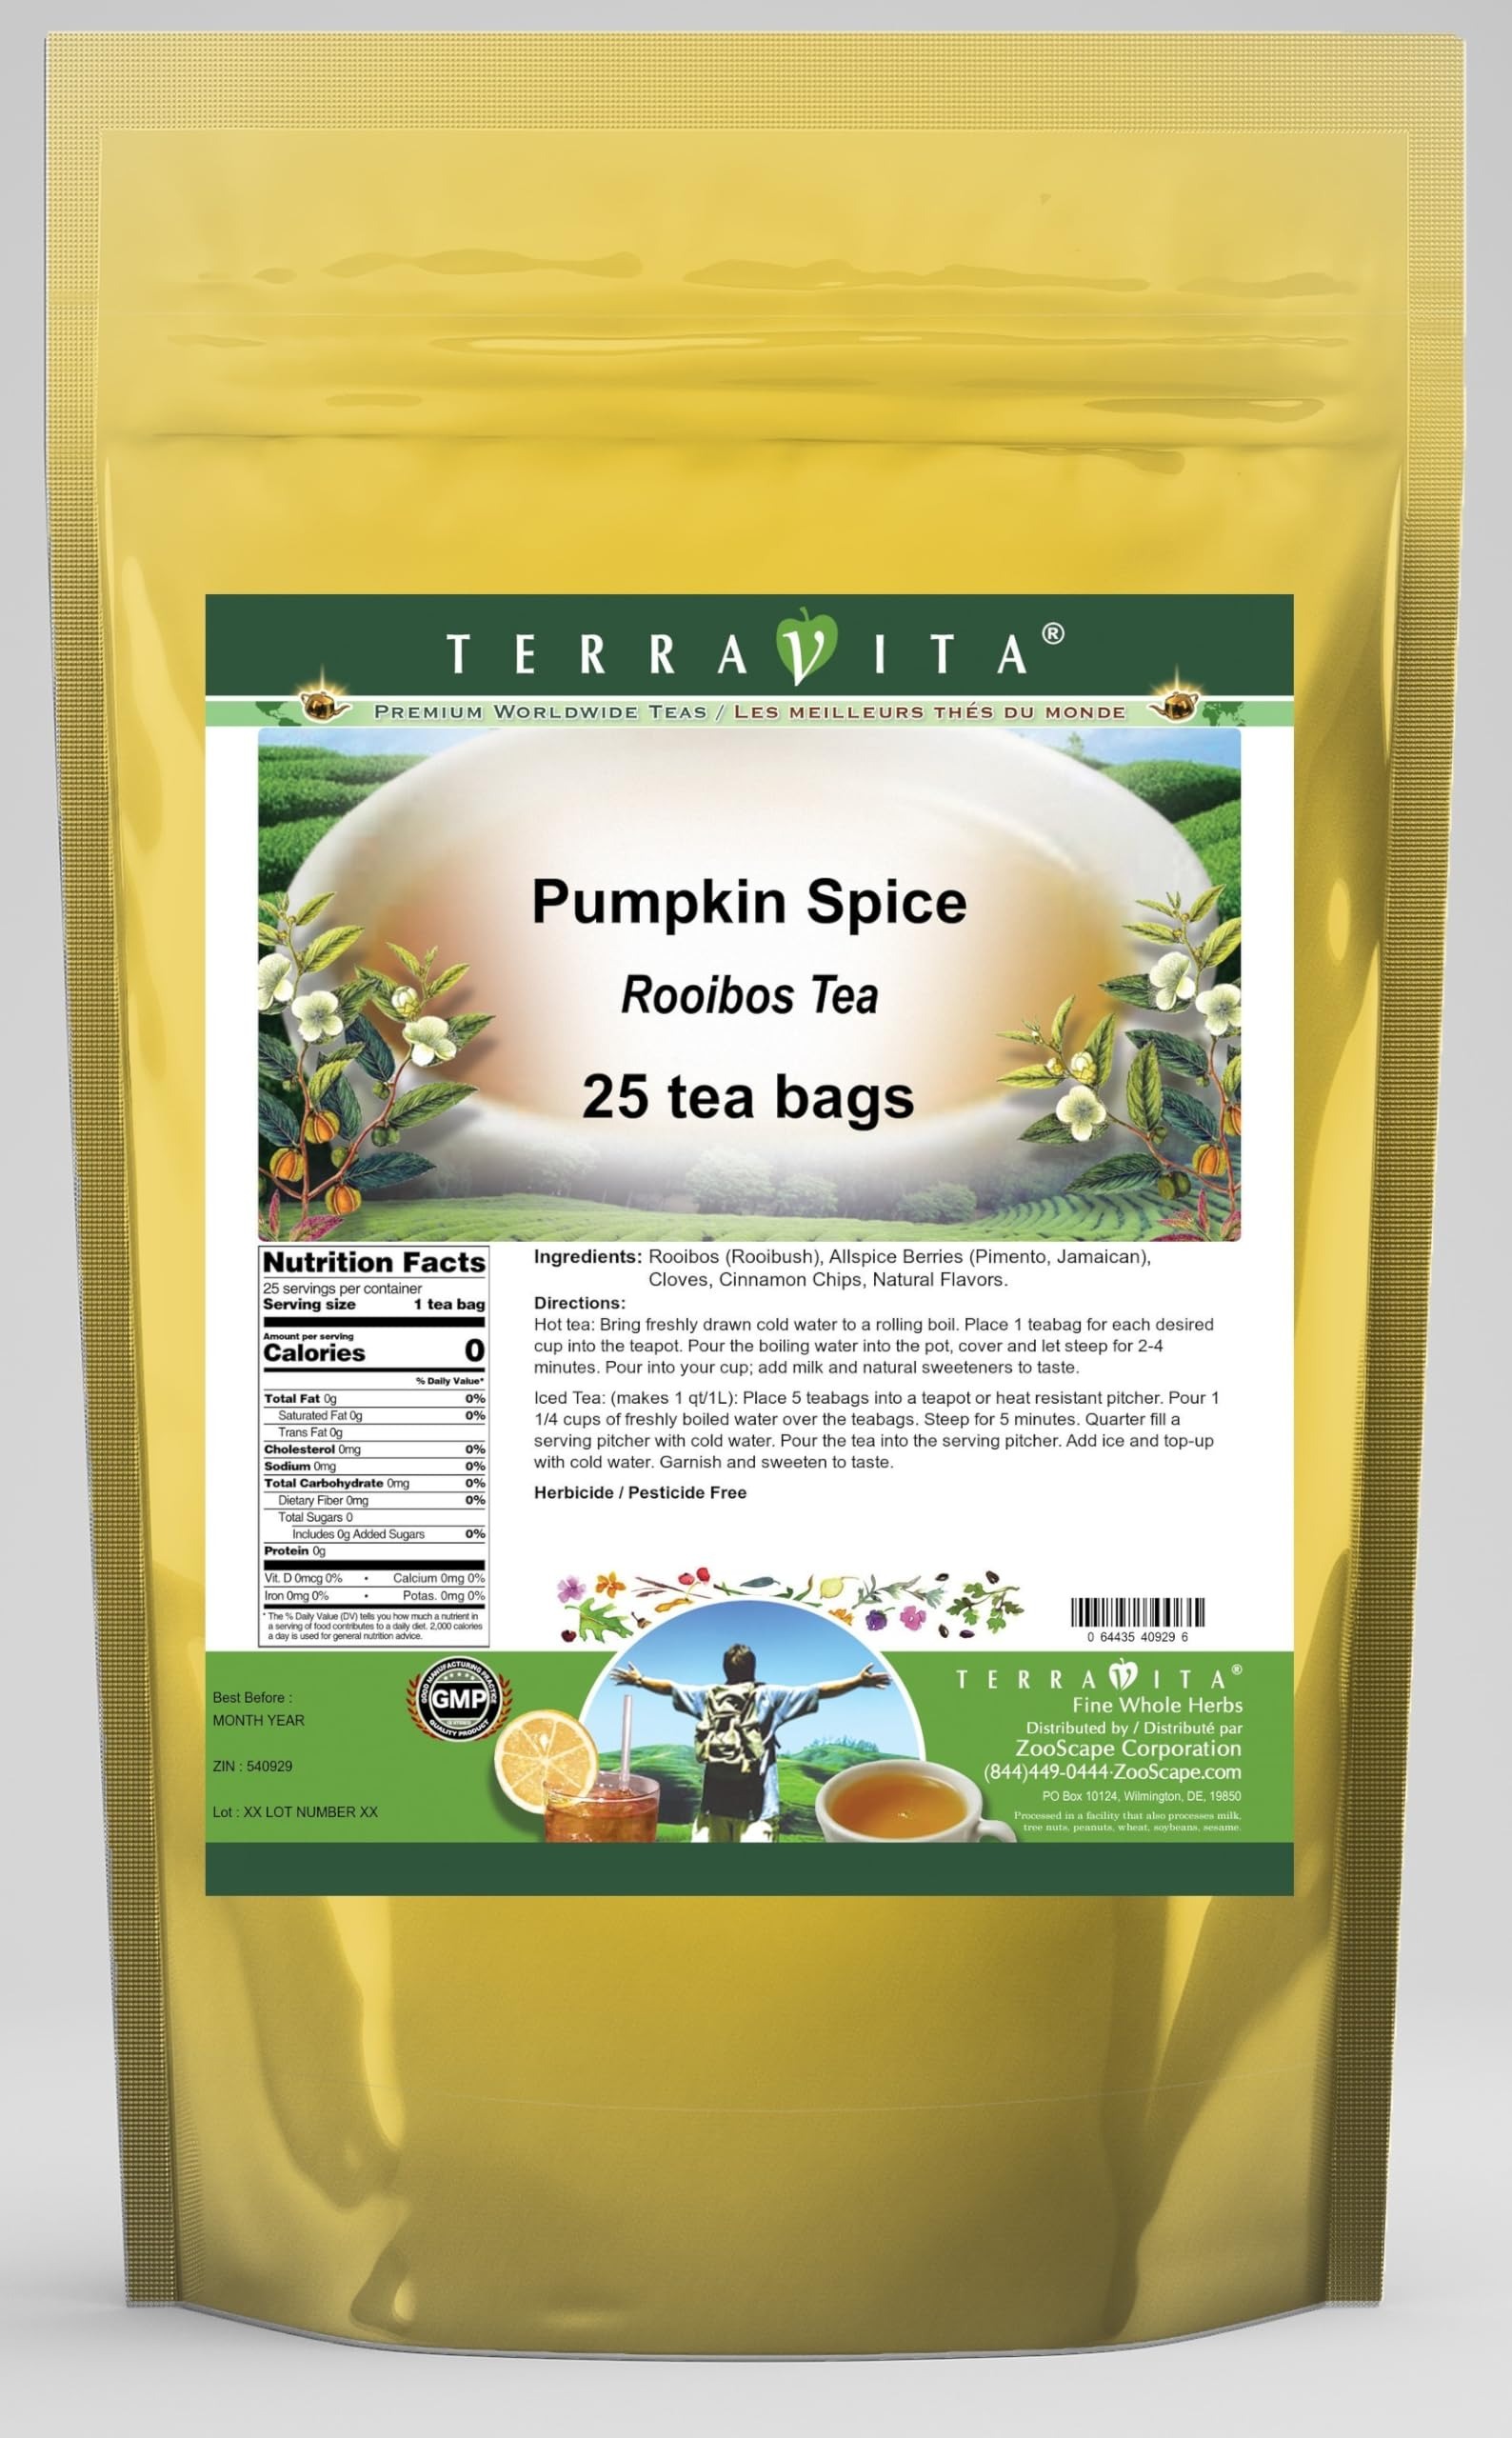
Item Name: Pumpkin Spice Rooibos Tea (25 tea bags, ZIN: 540929) - 3 Pack
Bullet Point 1: Our Pumpkin Spice Rooibos Tea is a delightful flavored Rooibos tea with Allspice Berries (Pimento, Jamaican), Cloves and Cinnamon Chips that you will really enjoy! The unique Pumpkin Spice aroma and taste is a delight! - Ingredients: Rooibos tea, Allspice Berries (Pimento, Jamaican), Cloves, Cinnamon Chips and Natural Pumpkin Spice Flavor.
Bullet Point 2: No fillers.
Bullet Point 3: Manufacturer: TerraVita
Bullet Point 4: Size: 25 tea bags
Bullet Point 5: Rooibos Tea Bags - Packed in a convenient upright pouch!
Product Description: Our Pumpkin Spice Rooibos Tea is a delightful flavored Rooibos tea with Allspice Berries (Pimento, Jamaican), Cloves and Cinnamon Chips that you will really enjoy! The unique Pumpkin Spice aroma and taste is a delight! - Ingredients: Rooibos tea, Allspice Berries (Pimento, Jamaican), Cloves, Cinnamon Chips and Natural Pumpkin Spice Flavor. - Hot tea brewing method: Bring freshly drawn cold water to a rolling boil. Place 1 teabag for each desired cup into the teapot. Pour the boiling water into the pot, cover and let steep for 2-4 minutes. Pour into your cup; add milk and natural sweeteners to taste. - Iced tea brewing method: (to make 1 liter/quart): Place 5 teabags into a teapot or heat resistant pitcher. Pour 1 1/4 cups of freshly boiled water over the teabags. Steep for 5 minutes. Quarter fill a serving pitcher with cold water. Pour the tea into the serving pitcher. Add ice and top-up with cold water. Garnish and sweeten to taste. - TerraVita is an exclusive line of premium-quality, natural source products that use only the finest, purest and most potent ingredients found around the world. TerraVita is hallmarked by the highest possible standards of purity, potency, stability and freshness. All of our products are prepared with the highest elements of quality control, from raw materials through the entire manufacturing process, up to and including the moment that the bottles or bags are sealed for freshness and shipped out to you. Our highest possible standards are certified by independent laboratories and backed by our personal guarantee. - TerraVita exists to meet and ensure your family's health and wellness without the harmful effects of chemicals and health products. We strive to make all of our products affordable and reliable and are constantly searching the ma
Value: 75.0
Unit: Count

Price: 51.54